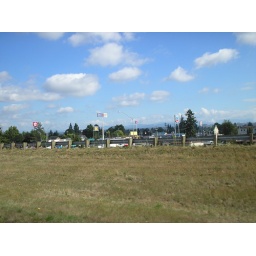
Again, Marysville water tower somewhere around there